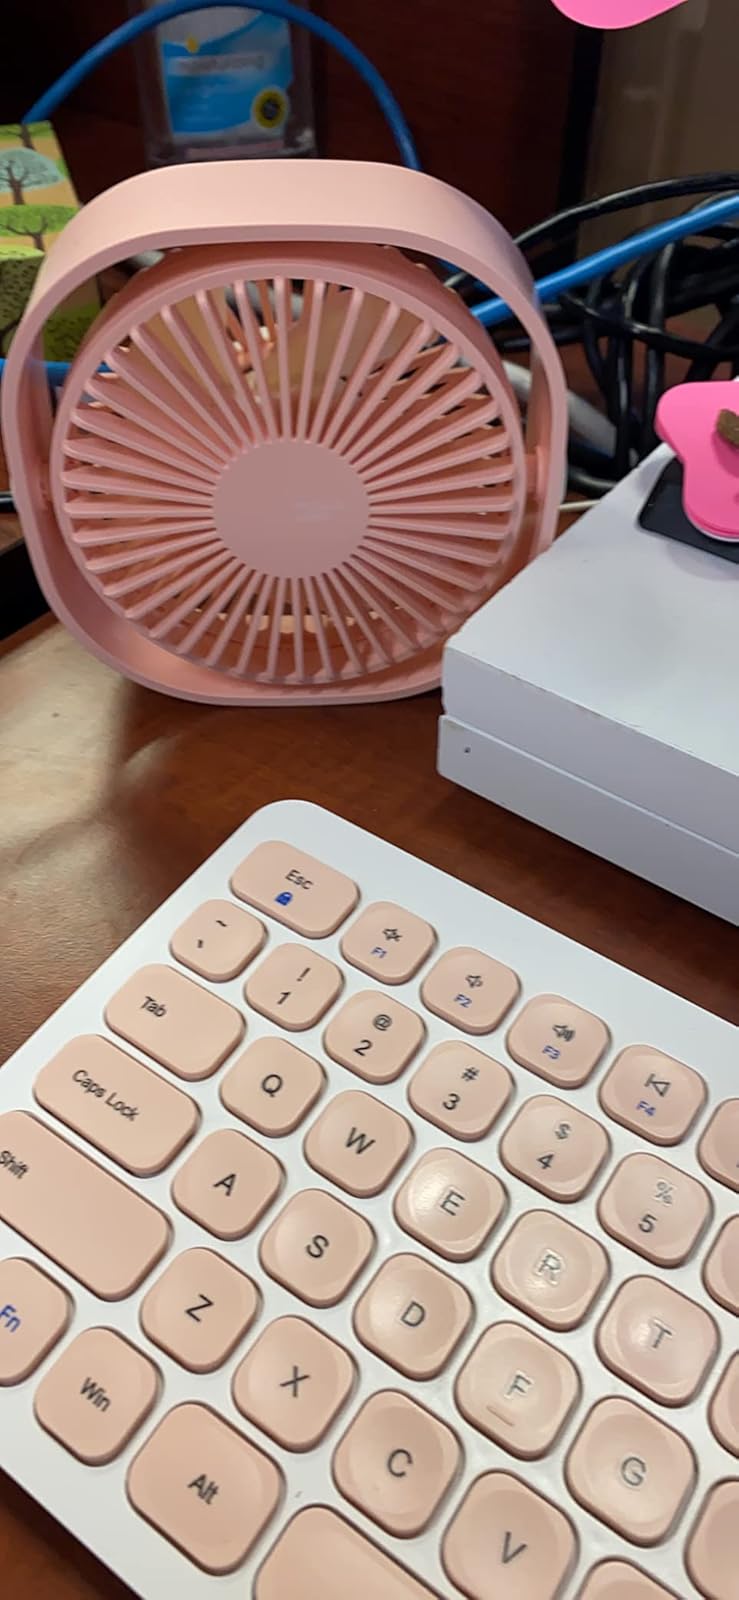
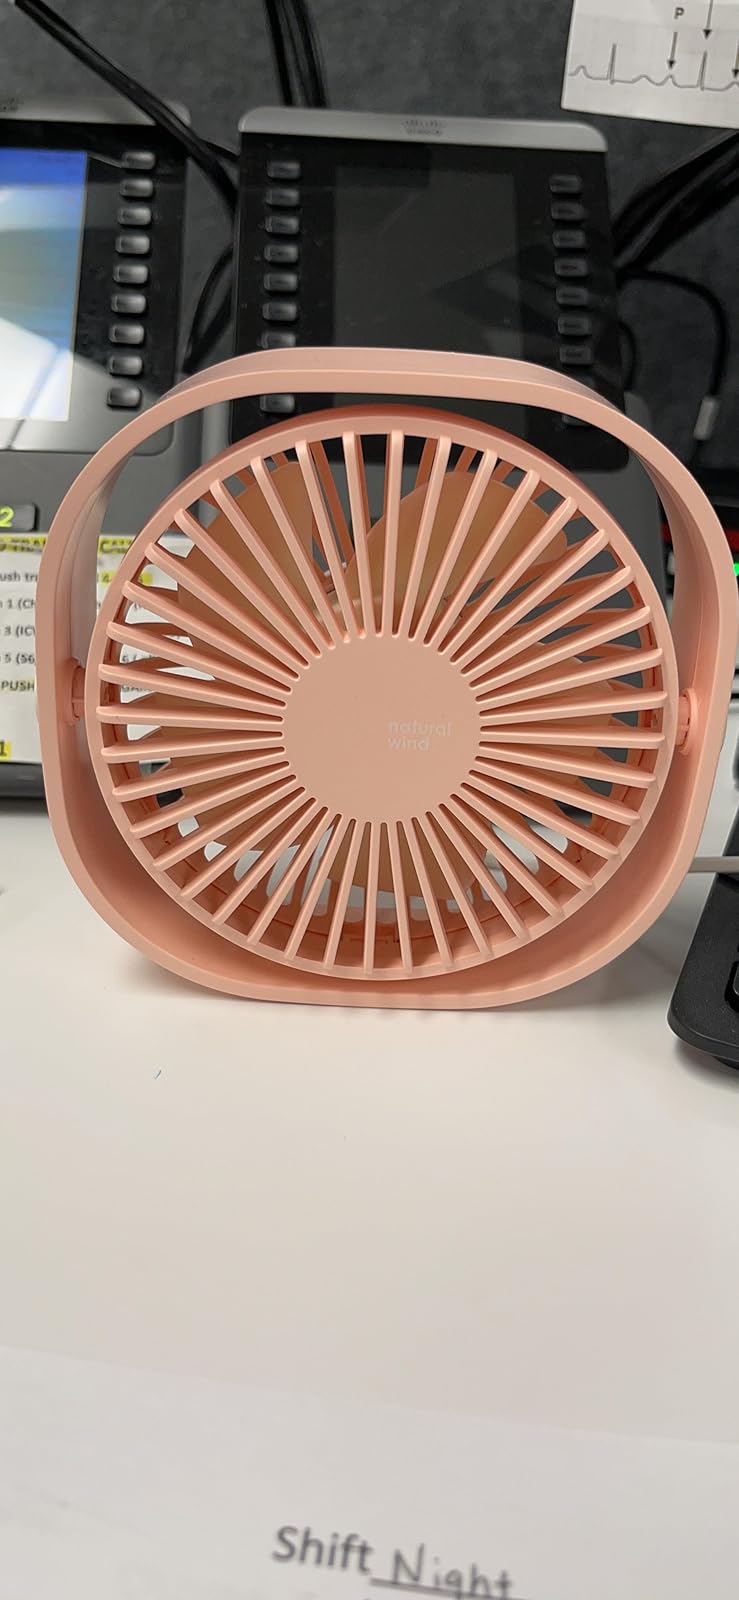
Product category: fan
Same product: yes